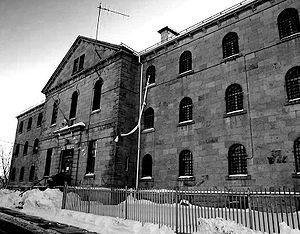
Ancienne prison Winter à Sherbrooke, Québec
La prison Winter est une ancienne prison canadienne construite en 1865 et en fonction jusqu'en 1990 à Sherbrooke, Québec.